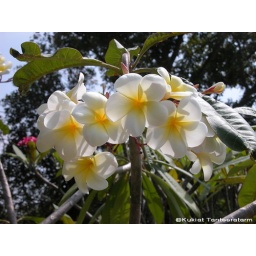
Supermoon plumeria - Light yellow colored flowers with highly overlapping petals. Another rust-free plumeria hybridized by Kukiat